Plochingen

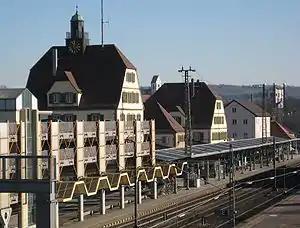
Plochingen railway station

The town can be reached by car via Bundesstraße 10 from Stuttgart in about 25 minutes. At the "Plochinger Dreieck" the B 313 branches off, direction Tübingen and Stockach from the B 10 In addition to this motorway-like structure, two further road bridges and a pedestrian bridge span the Neckar near Plochingen.